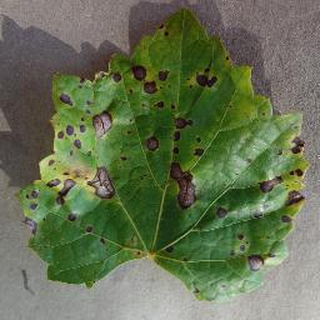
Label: grape_black_rot